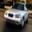
Label: automobile